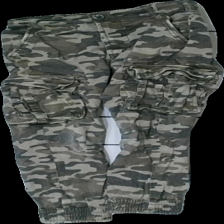
View: front
Type: Trousers
Category: Children
Brand: Not in the list
Brand text on label: Denim Day
Colors: Beige, Green
Material: 100% cotton
Pattern: Other
Cut: Regular
Size: 134
Season: All
Damage: very washed out, bubbly zipper
Price range: <50
Recommended usage: Export